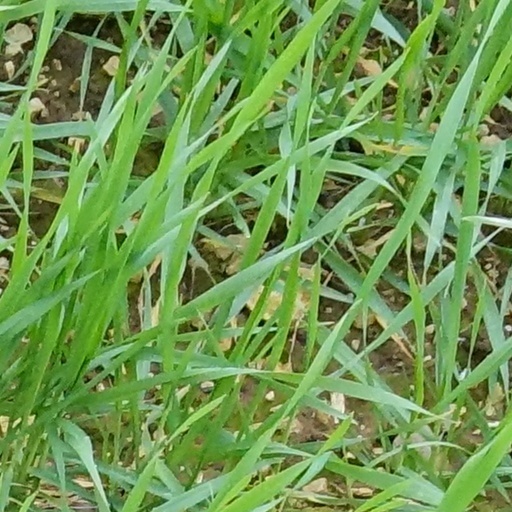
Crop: wheat